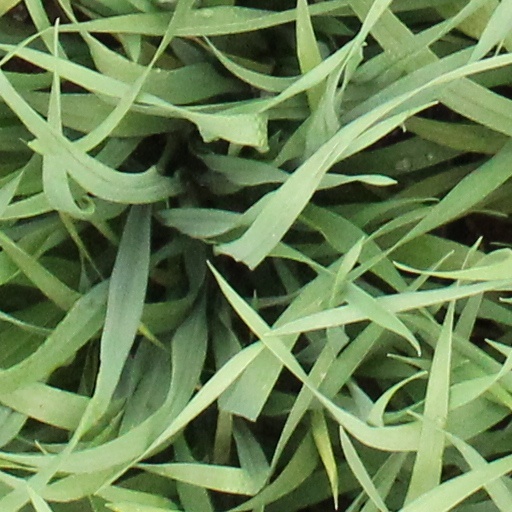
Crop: wheat